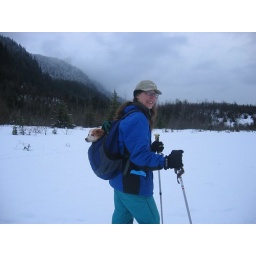
dog in the bag